Gallery of Mariam and Yeranuhi Aslamazyan Sisters

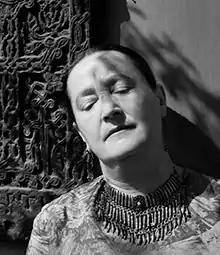
Mariam Aslamazyan Portrait.

Mariam Aslamazyan, as a female artist, has her own role and place in Armenian art. She dedicated her life to art and used her creativity to develop Armenian and international art. Mariam, through her cultural activities, succeeded in successfully overcoming one of the greatest challenges of her time: promoting the role of female artists in Soviet-Armenian society. In Mariam's art, we can see the artist developed a style that captured the spirit and essence of objects; she found beauty even in everyday household items. In her art, she tried to reconsider the Soviet and post-war years from her own point of view, expressing her attitude towards the consequences of those years. She created a flat decorative style in her portraits, still lives and nature scenes. Mariam's own life is presented in her work, which bears witness to her inner thoughts and feelings.